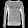
Label: Pullover